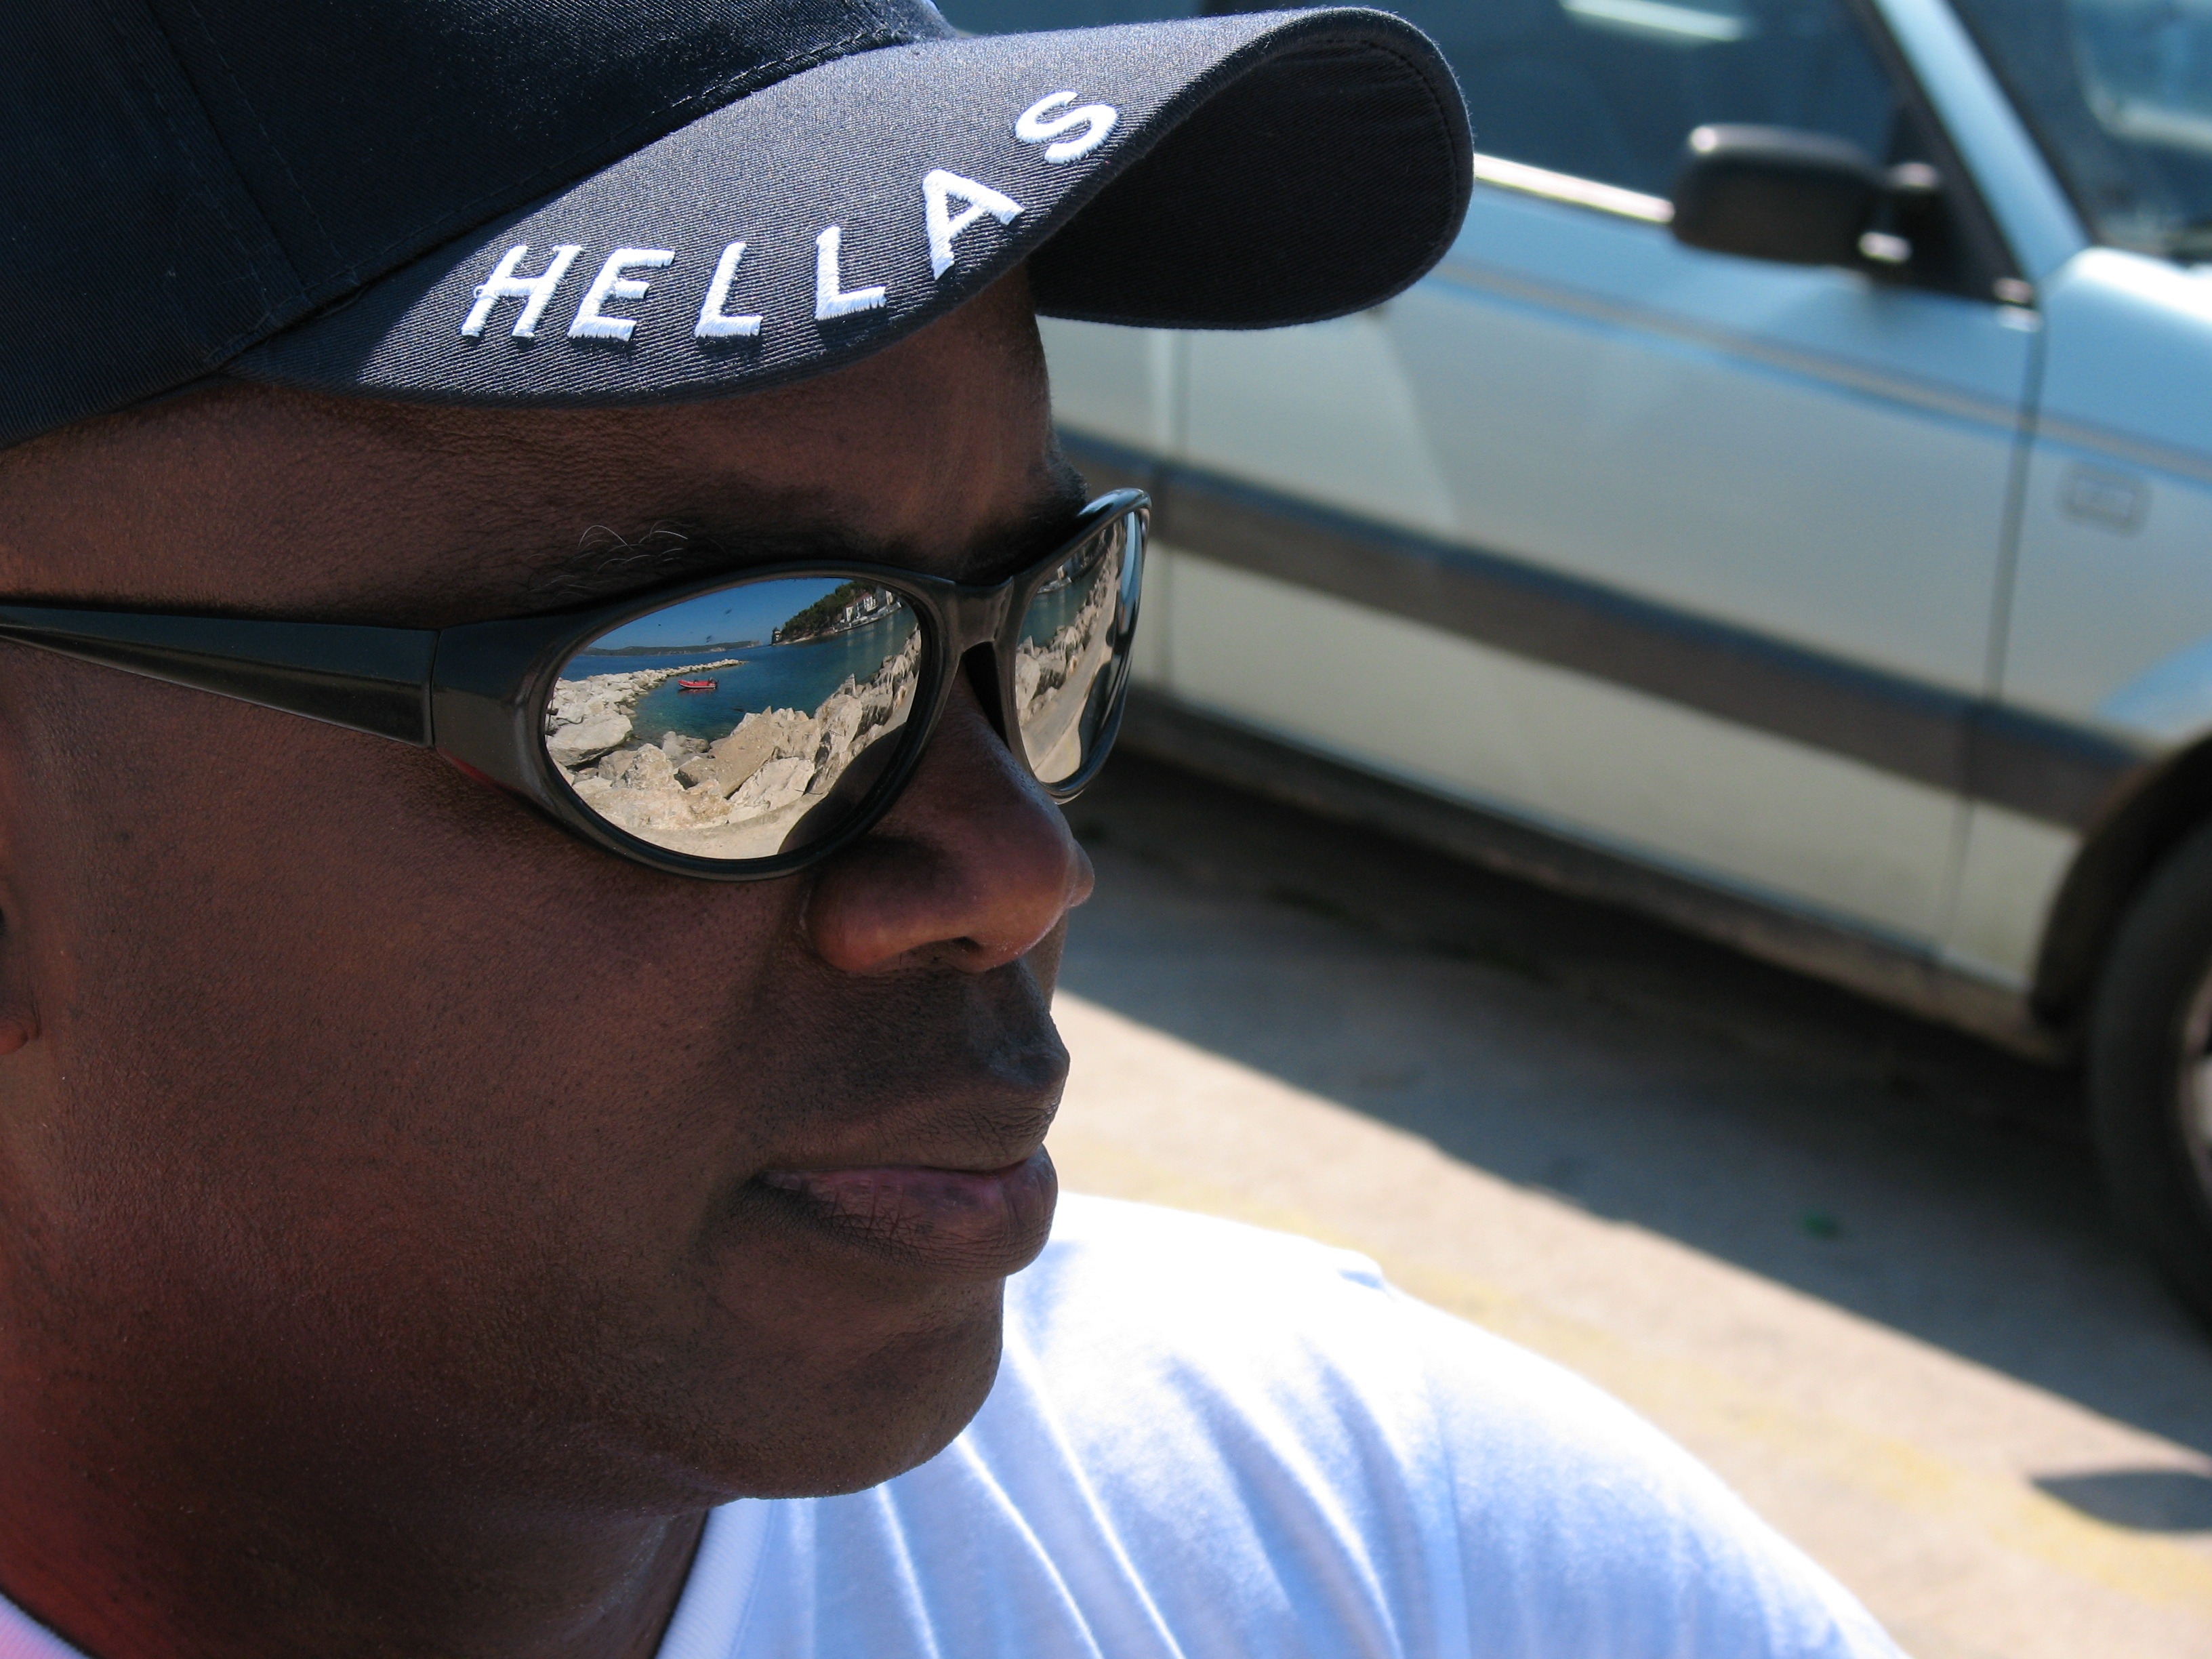
man, car, tourist, reflection, vehicle, black, cool, sunglasses, glasses, faces, mirroring, sun glasses, vision care